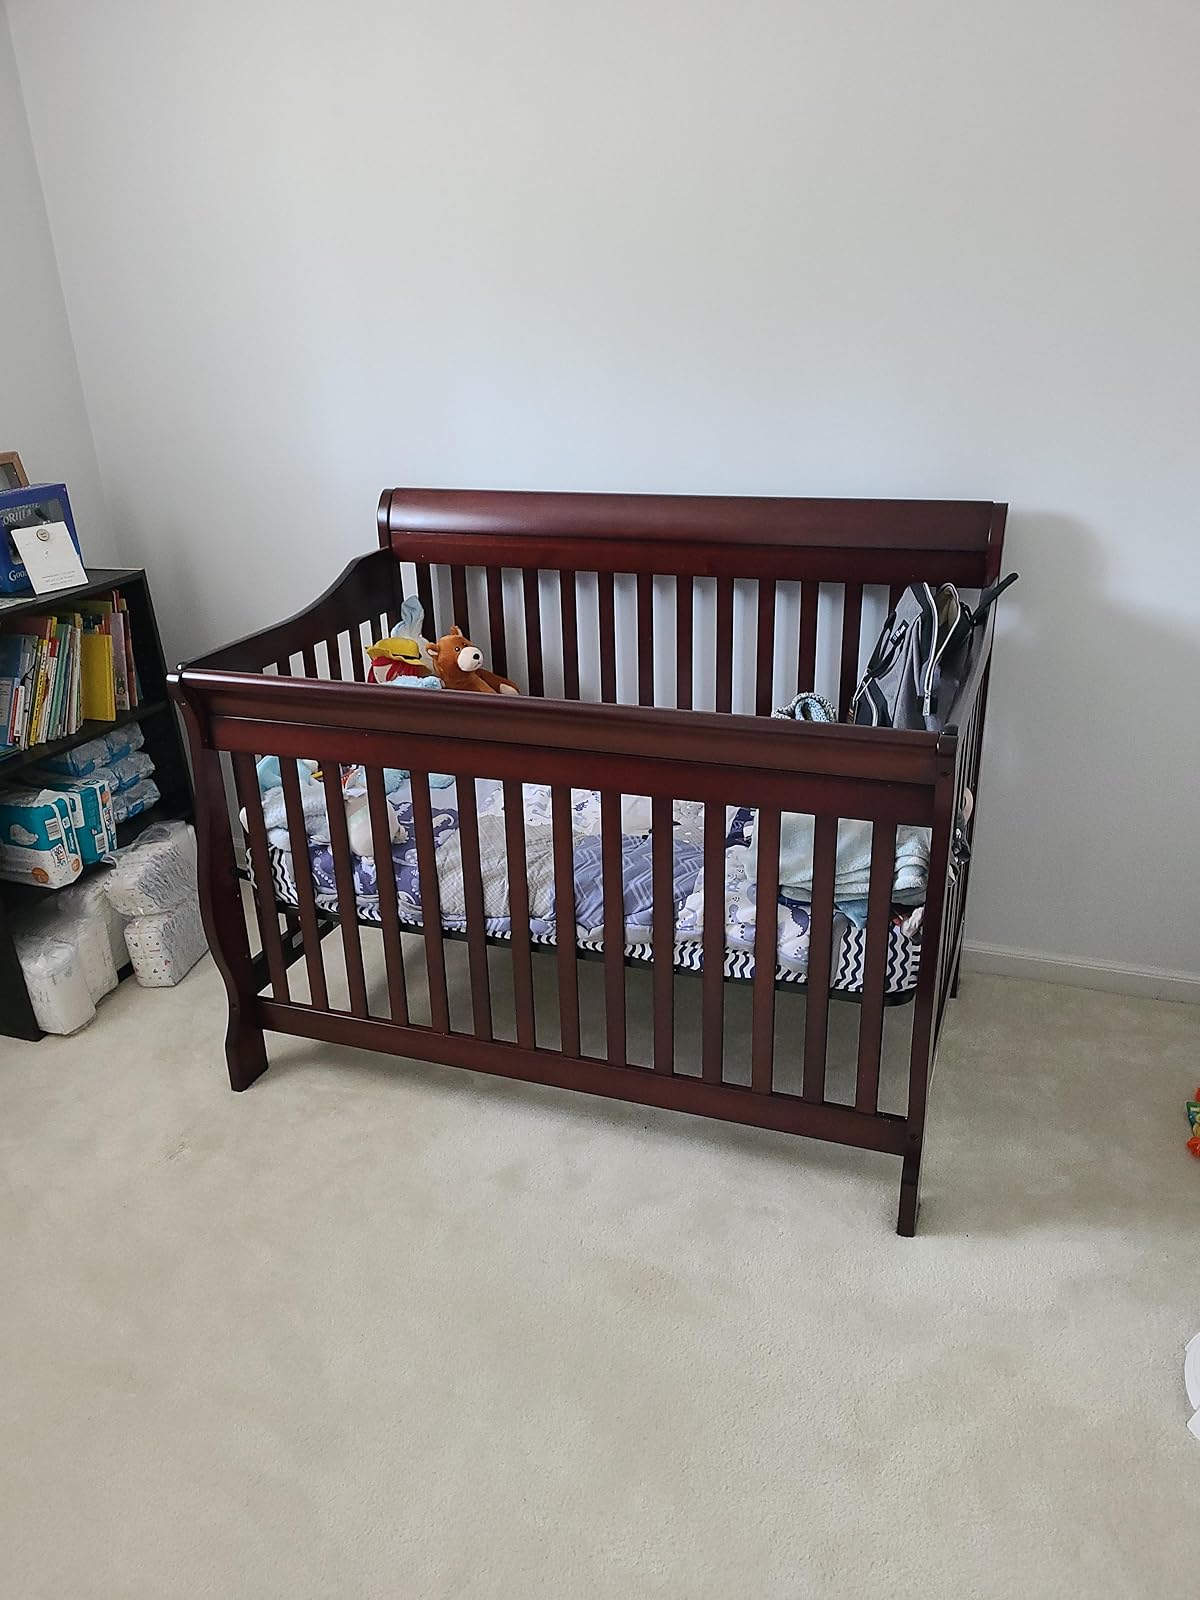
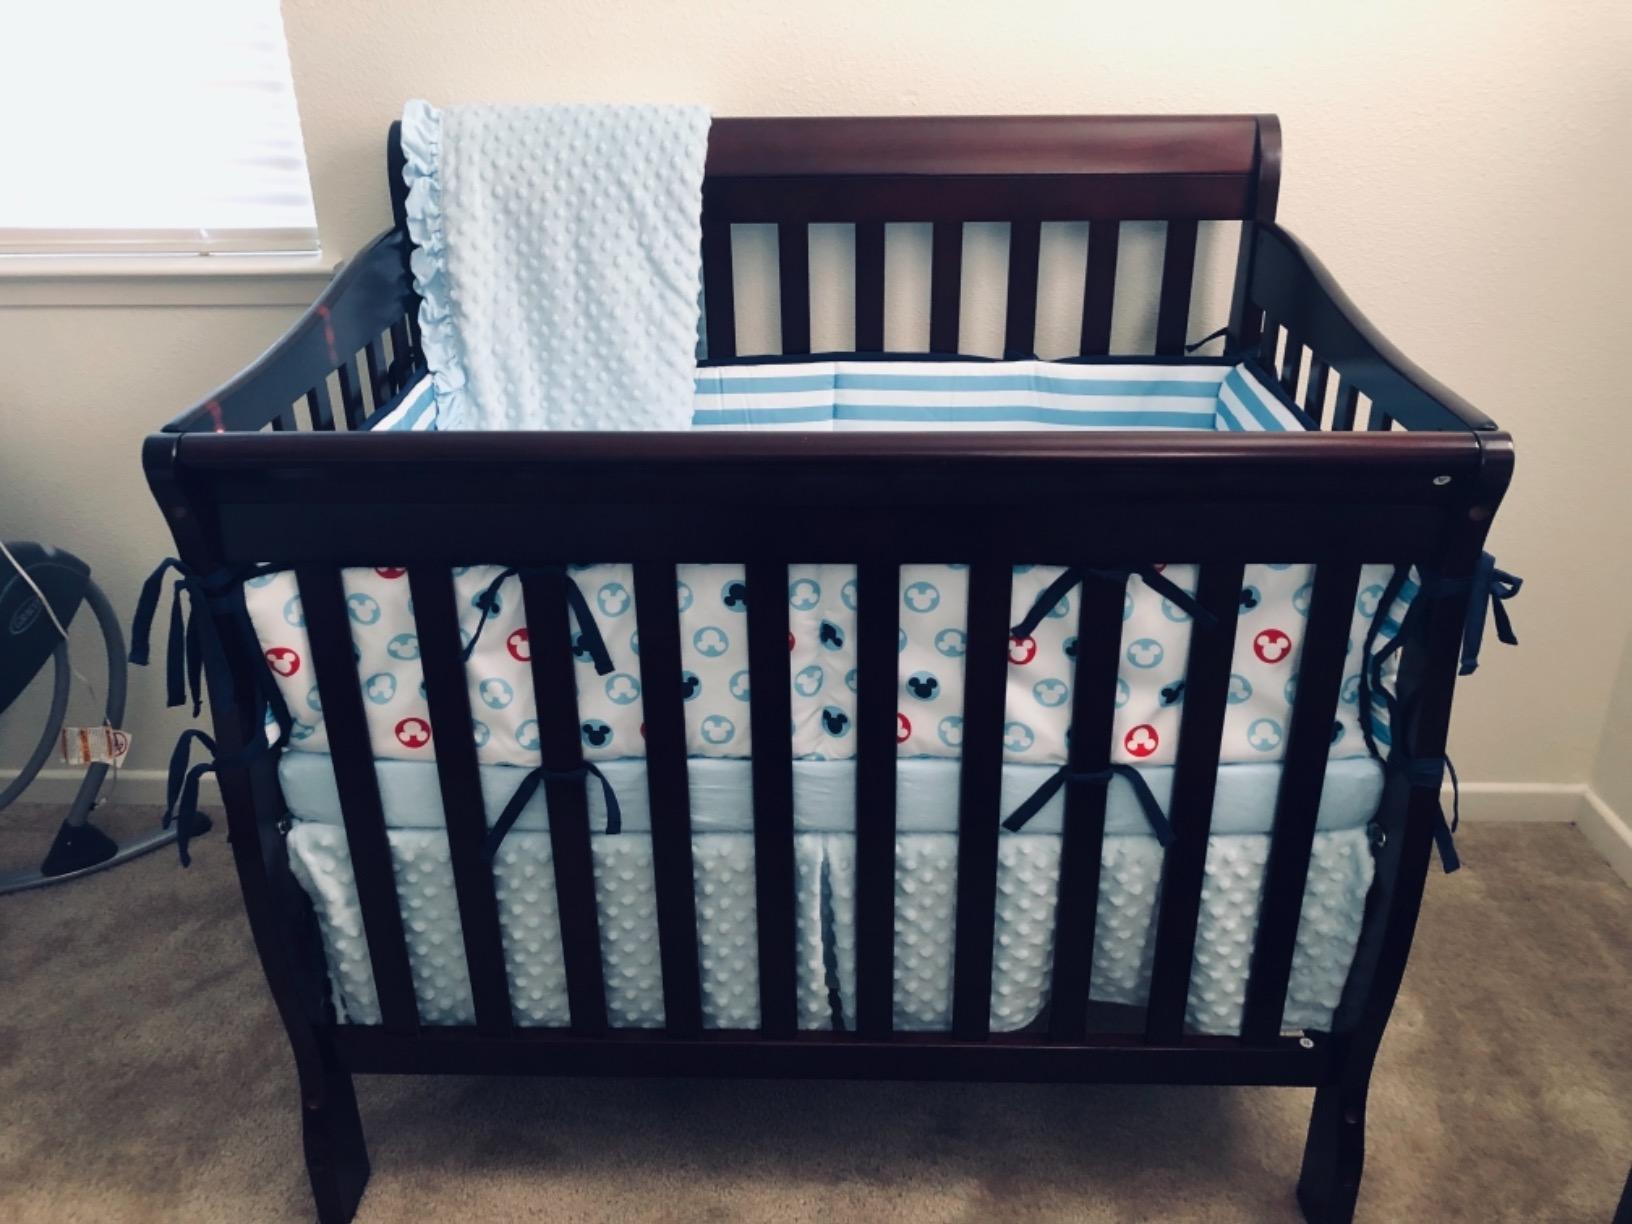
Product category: products_crib
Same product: yes